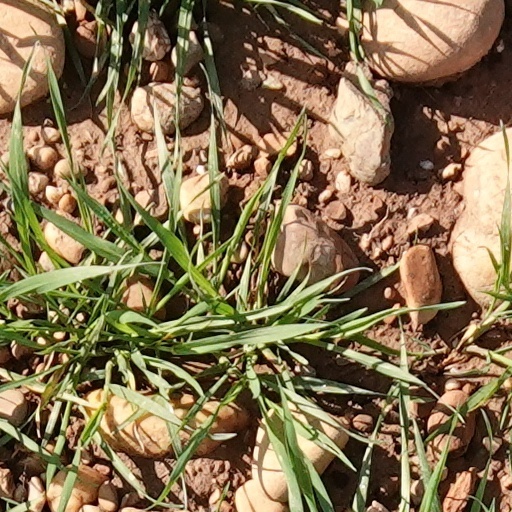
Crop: wheat